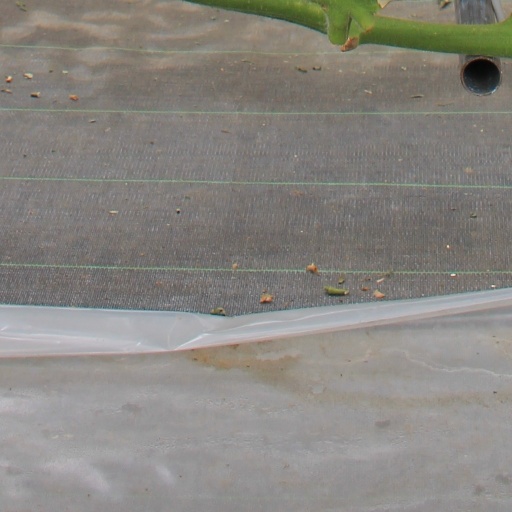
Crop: tomato